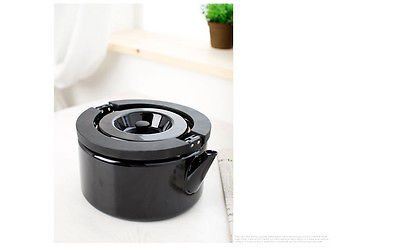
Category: kettle